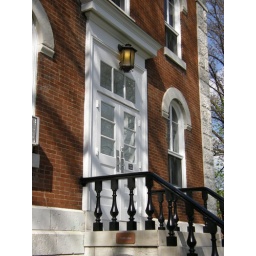
Just another perspective of this bldg...love the crisp white of the doors against the brickwork and dark hand railings.